Arequipa

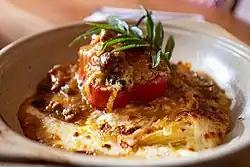
Rocoto relleno, a very popular dish from Arequipa

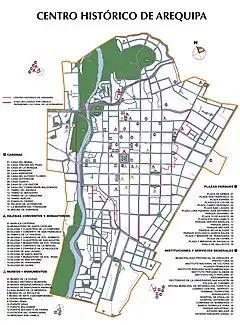
Map of the old town of Arequipa

On 15 August 1540, the Spanish plan for Arequipa resembled a checkerboard made of fifty-six blocks, each one of "400 Castilian feet" (111.40 meters) per side. Each block consisted of four or eight land lots, which were distributed according to the status of the new owners. Over time, some religious institutions would occupy an entire block as did the Convent of Santa Catalina and the San Francisco Monastery.